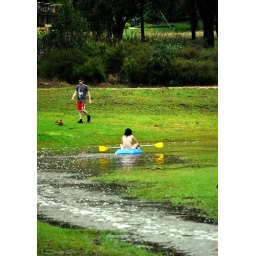
A girl kayaks in the flood waters that have covered the football ground at Beischer Oval in Strathdale.